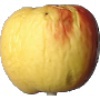
Label: red_yellow_apple